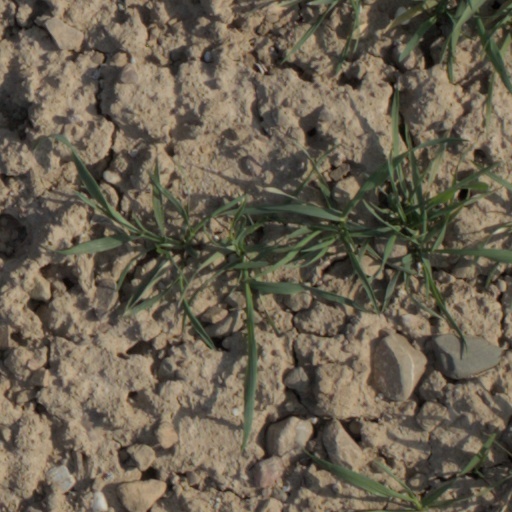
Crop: wheat